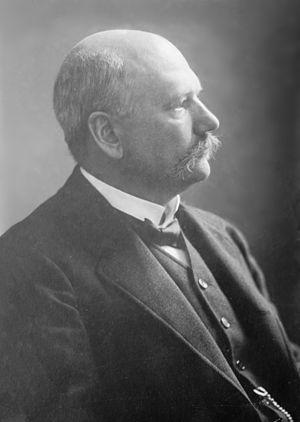
Ludwig Karl Martin Leonhard Albrecht Kossel, né le 16 septembre 1853 à Rostock, Grand-duché de Mecklembourg-Schwerin et mort le 5 juillet 1927 à Heidelberg, Allemagne, est un médecin allemand, lauréat du prix Nobel de physiologie ou médecine de 1910.